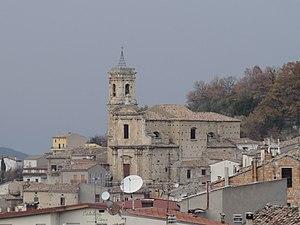
L'église paroissiale de Santa Maria del Popolo est située à Bomba, dans la province de Chieti.